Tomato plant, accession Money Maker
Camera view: vertical (180 deg); turntable rotation: 60 degrees
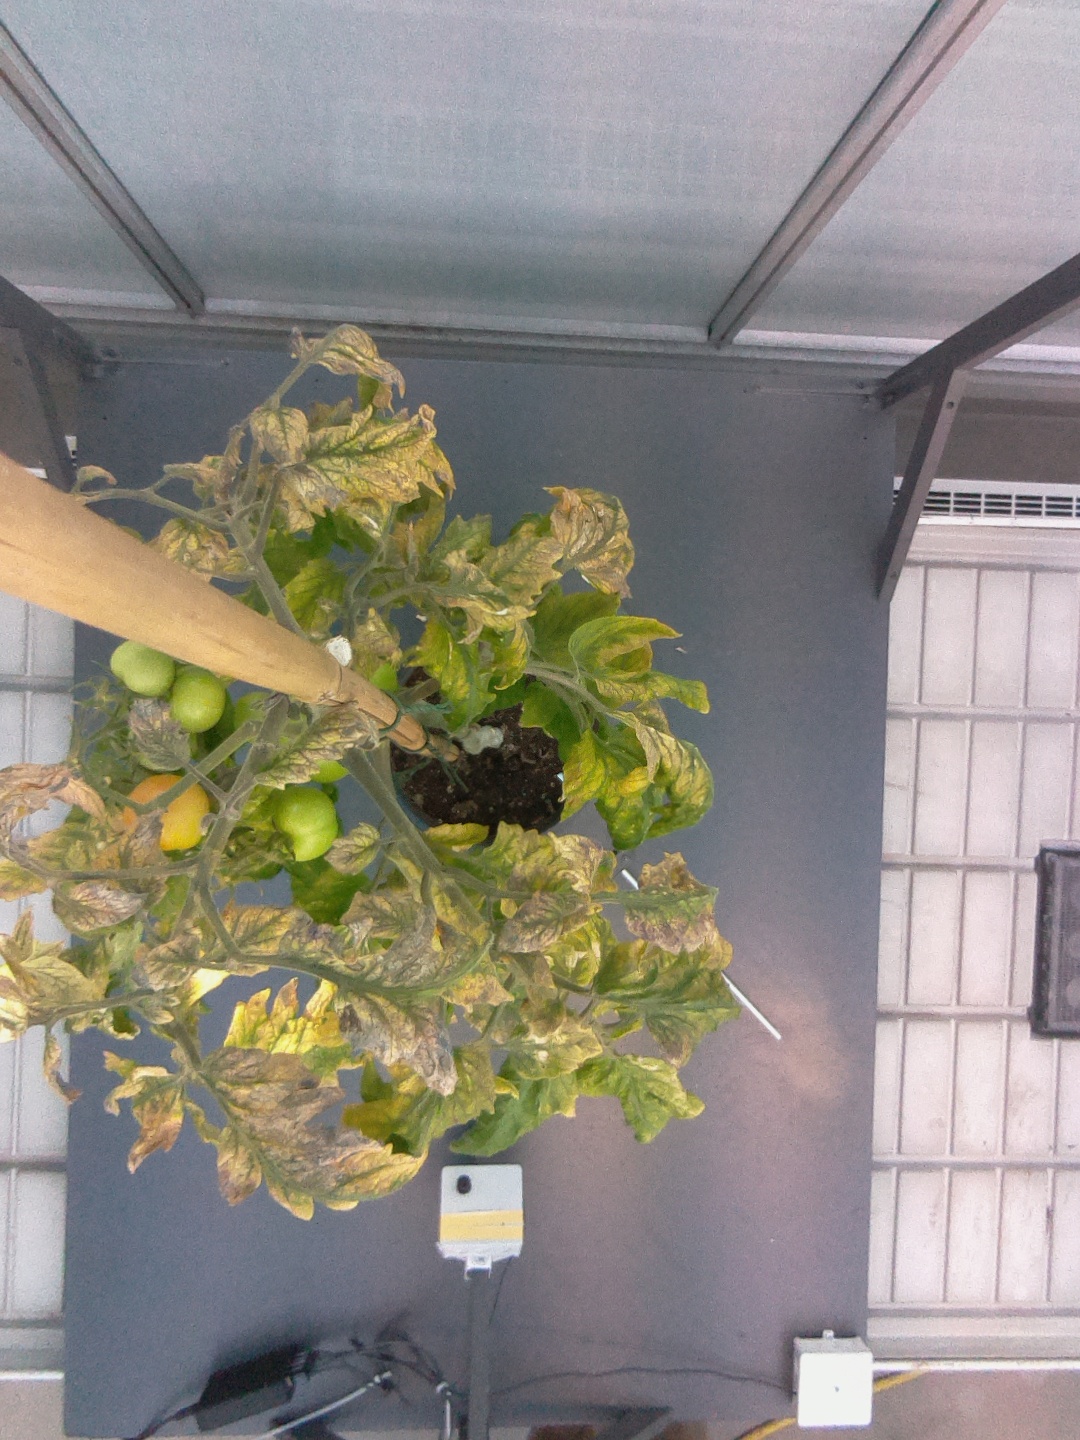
BBCH growth stage 80: fruits start showing typical ripe color (orange -> red)